Renato Balestra

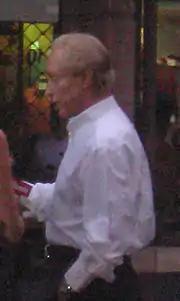
Renato Balestra, 2004

In 1988, he presented "Rosa & Chic" on Italian national TV Rai 2: it was the first time a fashion designer was entrusted with his own TV show. In 1991, he wrote his first book: "Alla ricerca dello stile perduto" (literally, In Search of Lost Style), published by Rusconi.